Harrison Moore

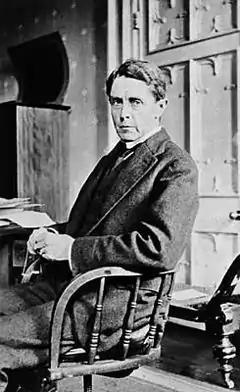
Moore pictured in his office in the Melbourne University Law School, circa 1916.

Sir William Harrison Moore KBE CMG (30 April 1867 – 1 July 1935), usually known as Harrison Moore or W. Harrison Moore, was an Australian lawyer and academic who was a professor at the University of Melbourne and the third dean of the Melbourne University Law School.